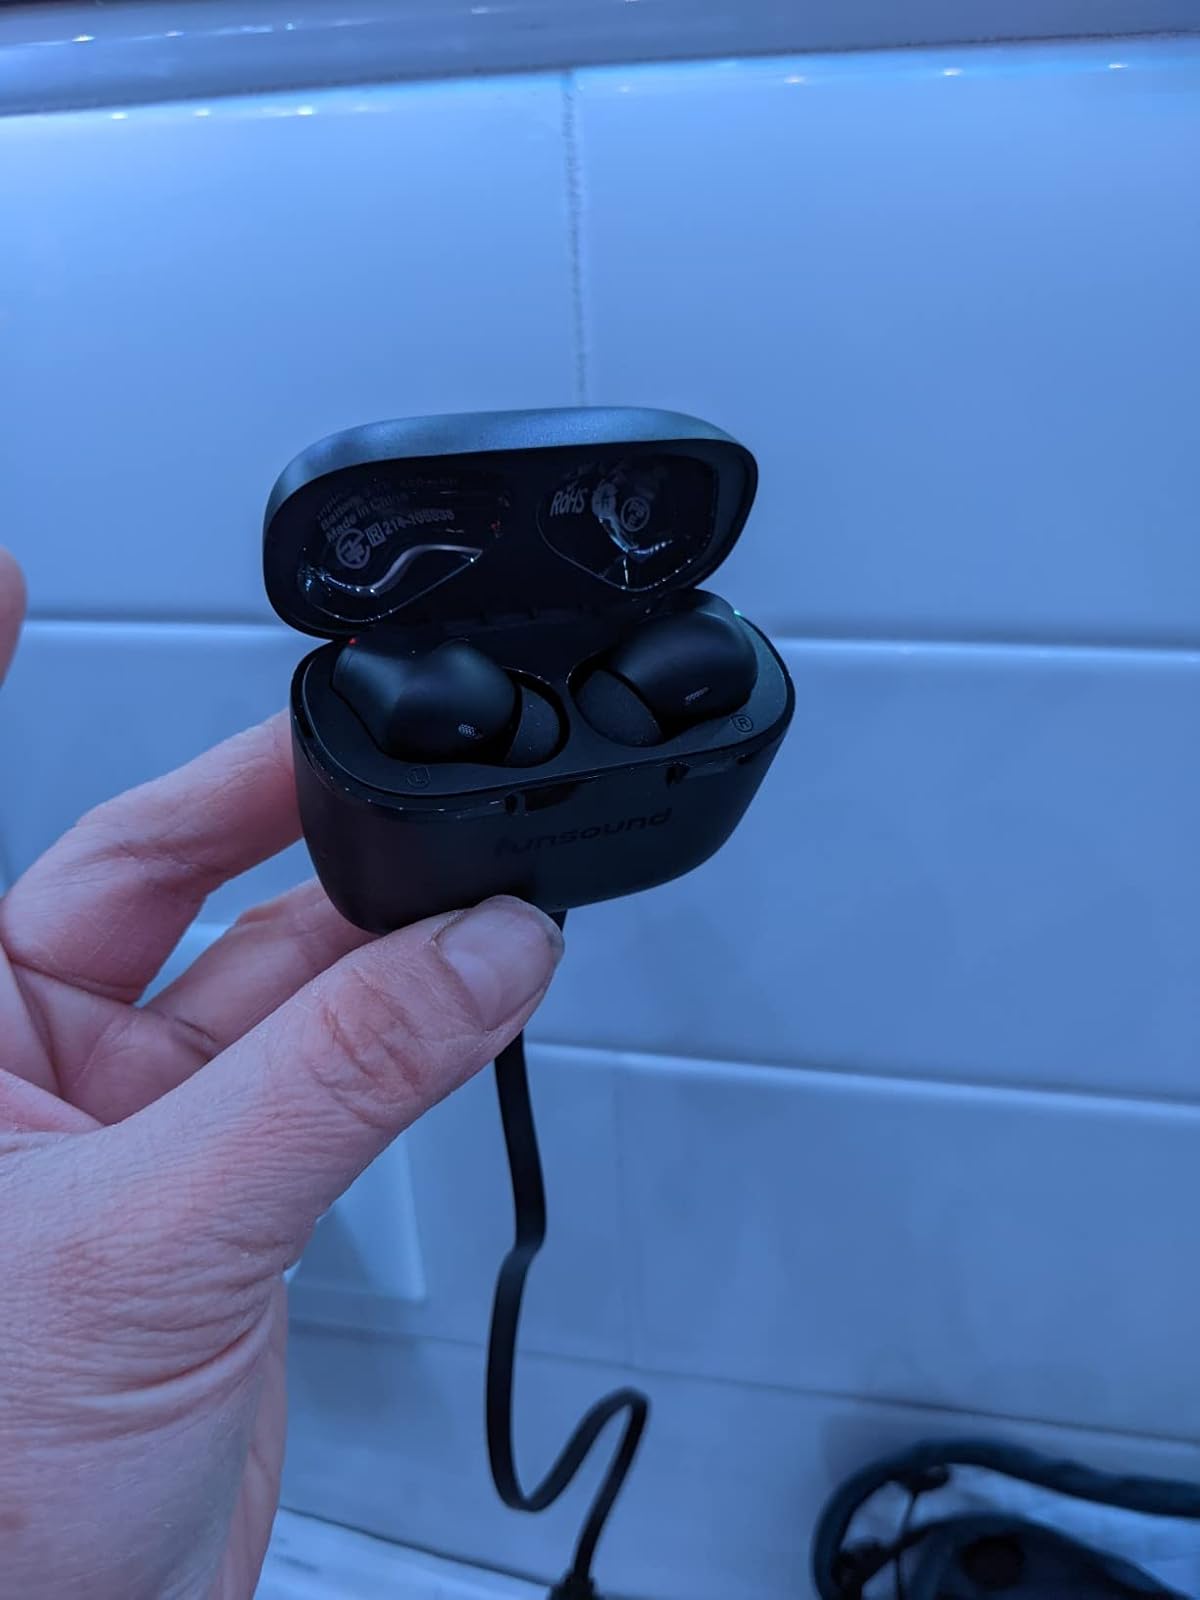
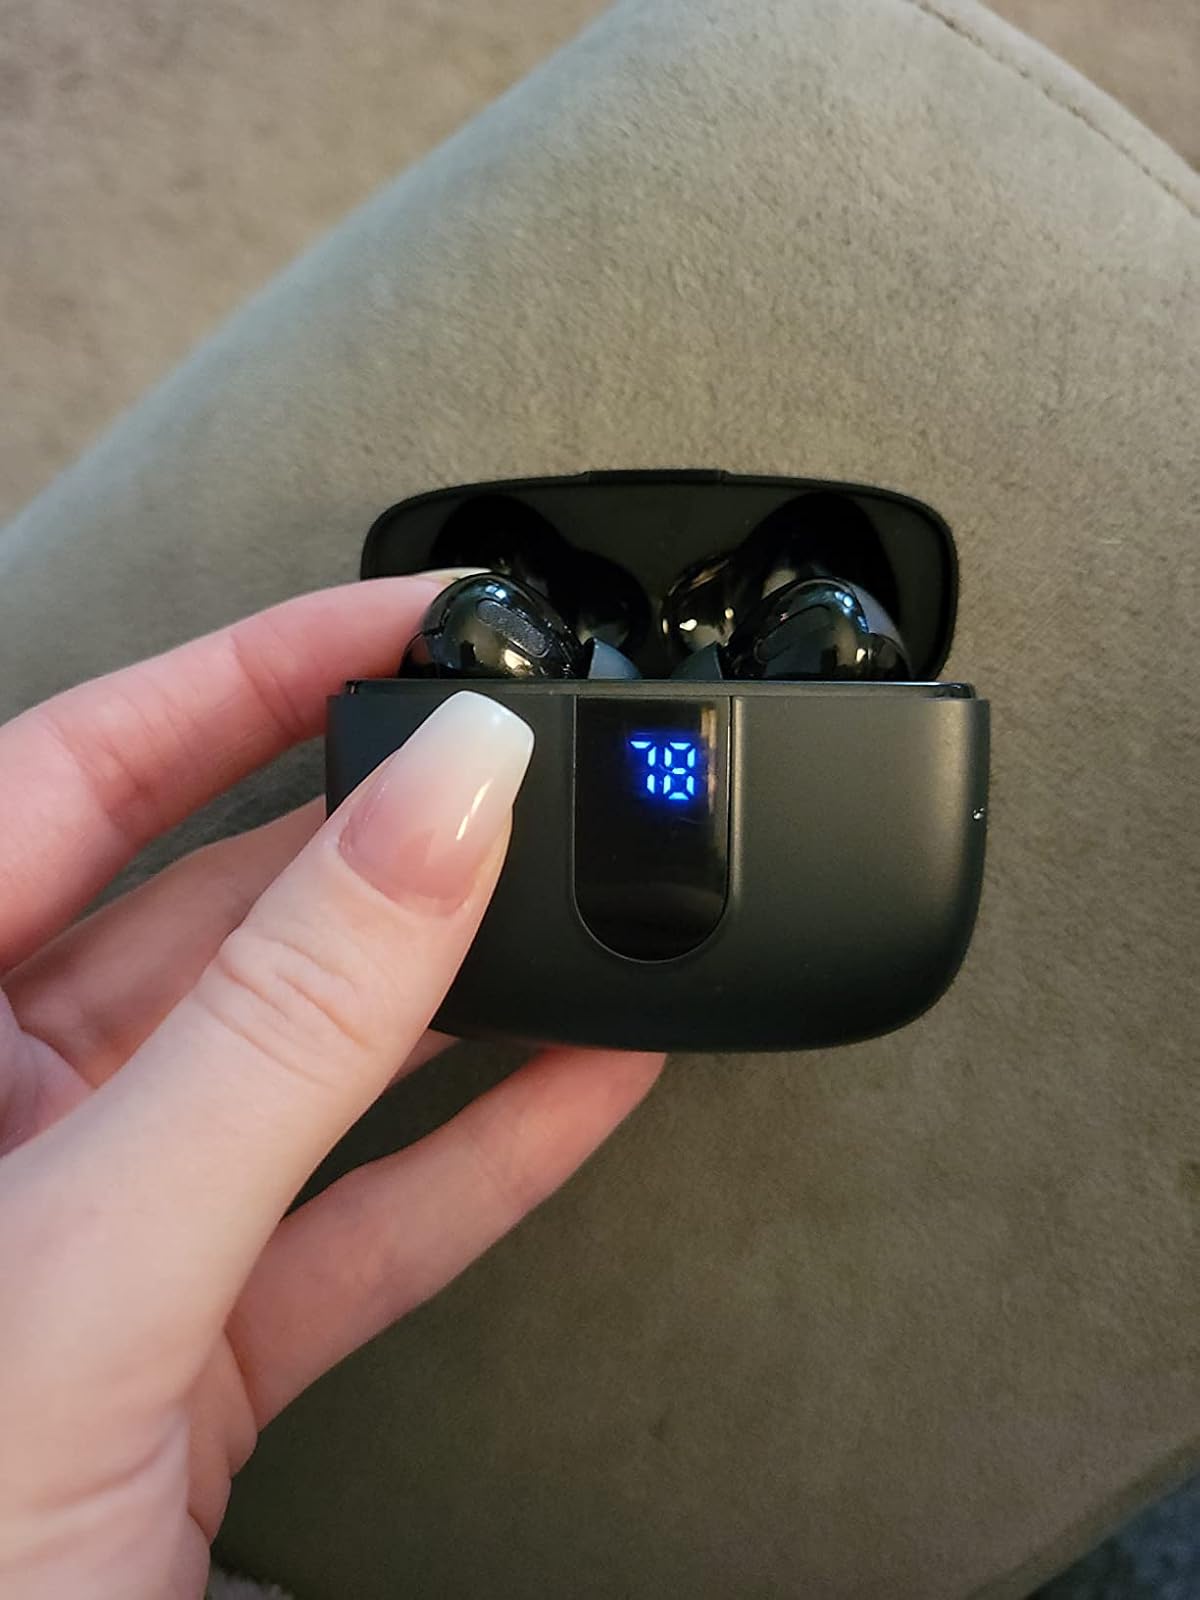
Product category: earbuds
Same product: no